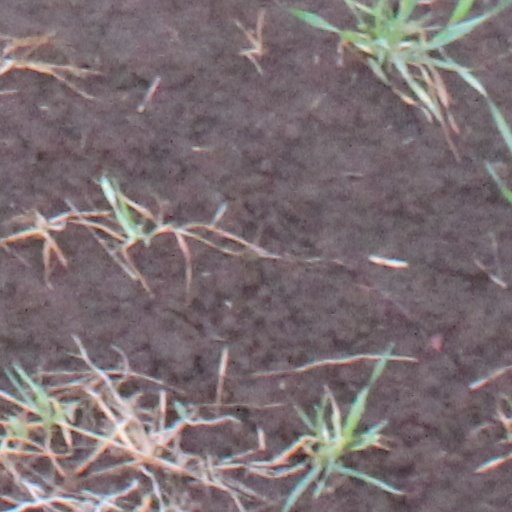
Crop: wheat